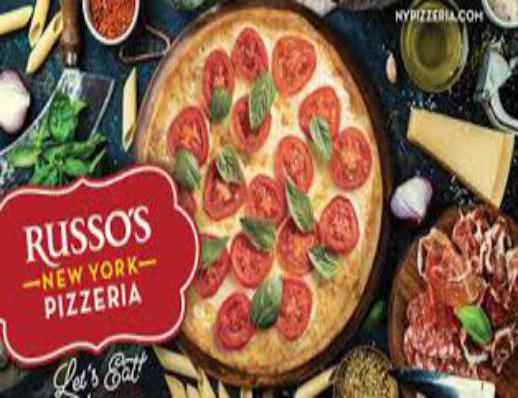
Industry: Food